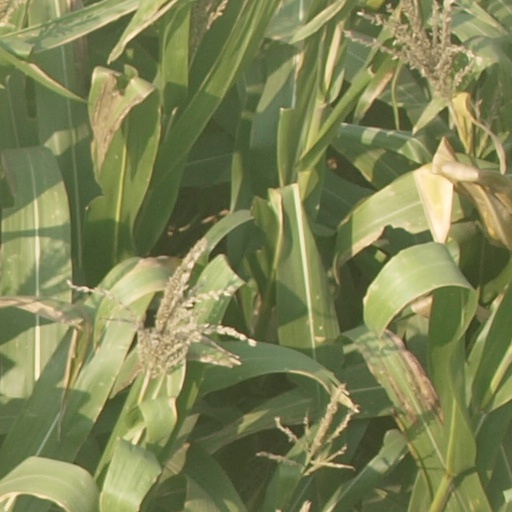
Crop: maize; corn